Electric motor

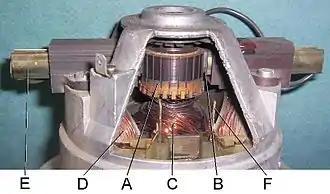
Commutator in a universal motor from a vacuum cleaner. Parts: "(A)" commutator, "(B)" brush

A commutator is a rotary electrical switch that supplies current to the rotor. It periodically reverses the flow of current in the rotor windings as the shaft rotates. It consists of a cylinder composed of multiple metal contact segments on the armature. Two or more electrical contacts called "brushes" made of a soft conductive material like carbon press against the commutator. The brushes make sliding contact with successive commutator segments as the rotator turns, supplying current to the rotor. The windings on the rotor are connected to the commutator segments. The commutator reverses the current direction in the rotor windings with each half turn (180°), so the torque applied to the rotor is always in the same direction. Without this reversal, the direction of torque on each rotor winding would reverse with each half turn, stopping the rotor. Commutated motors have been mostly replaced by brushless motors, permanent magnet motors, and induction motors.